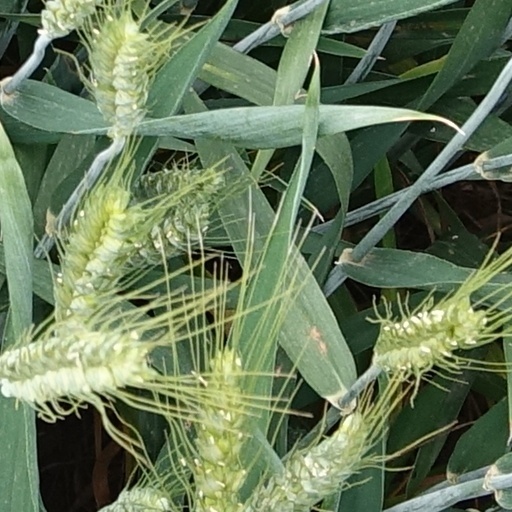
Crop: wheat